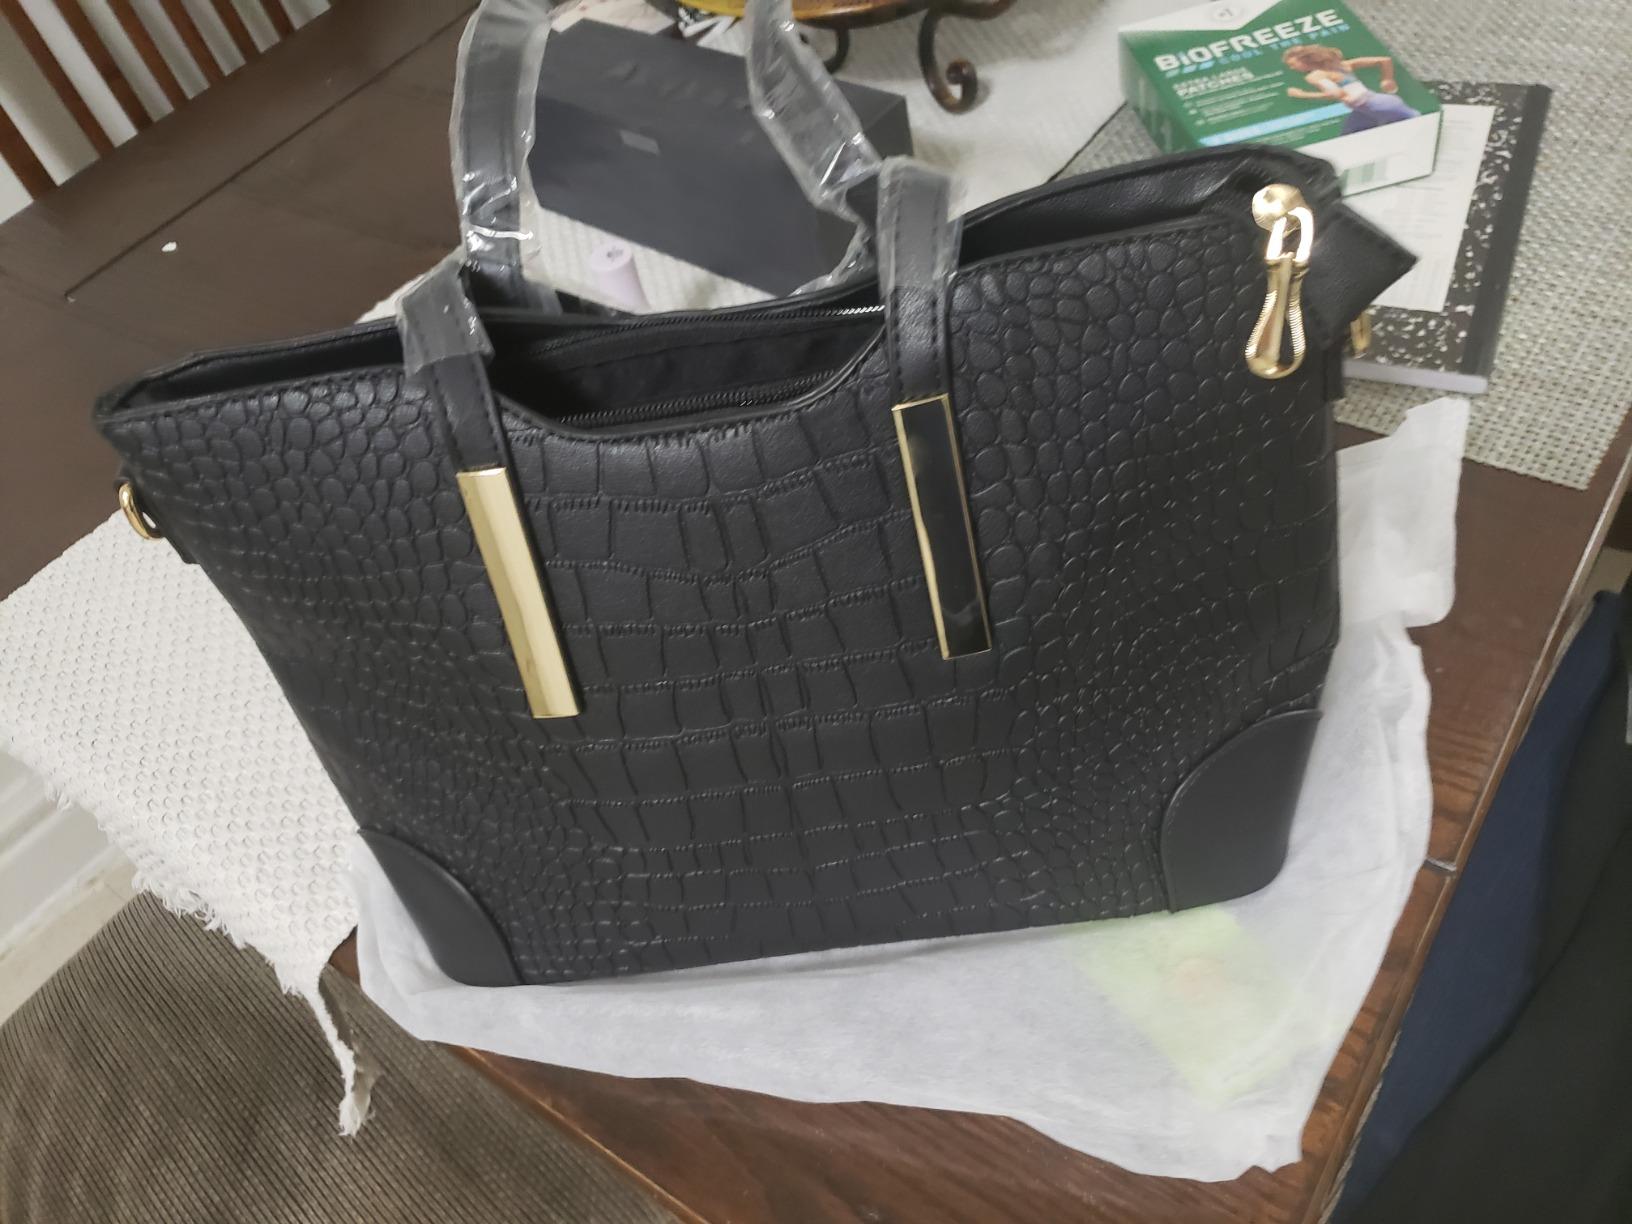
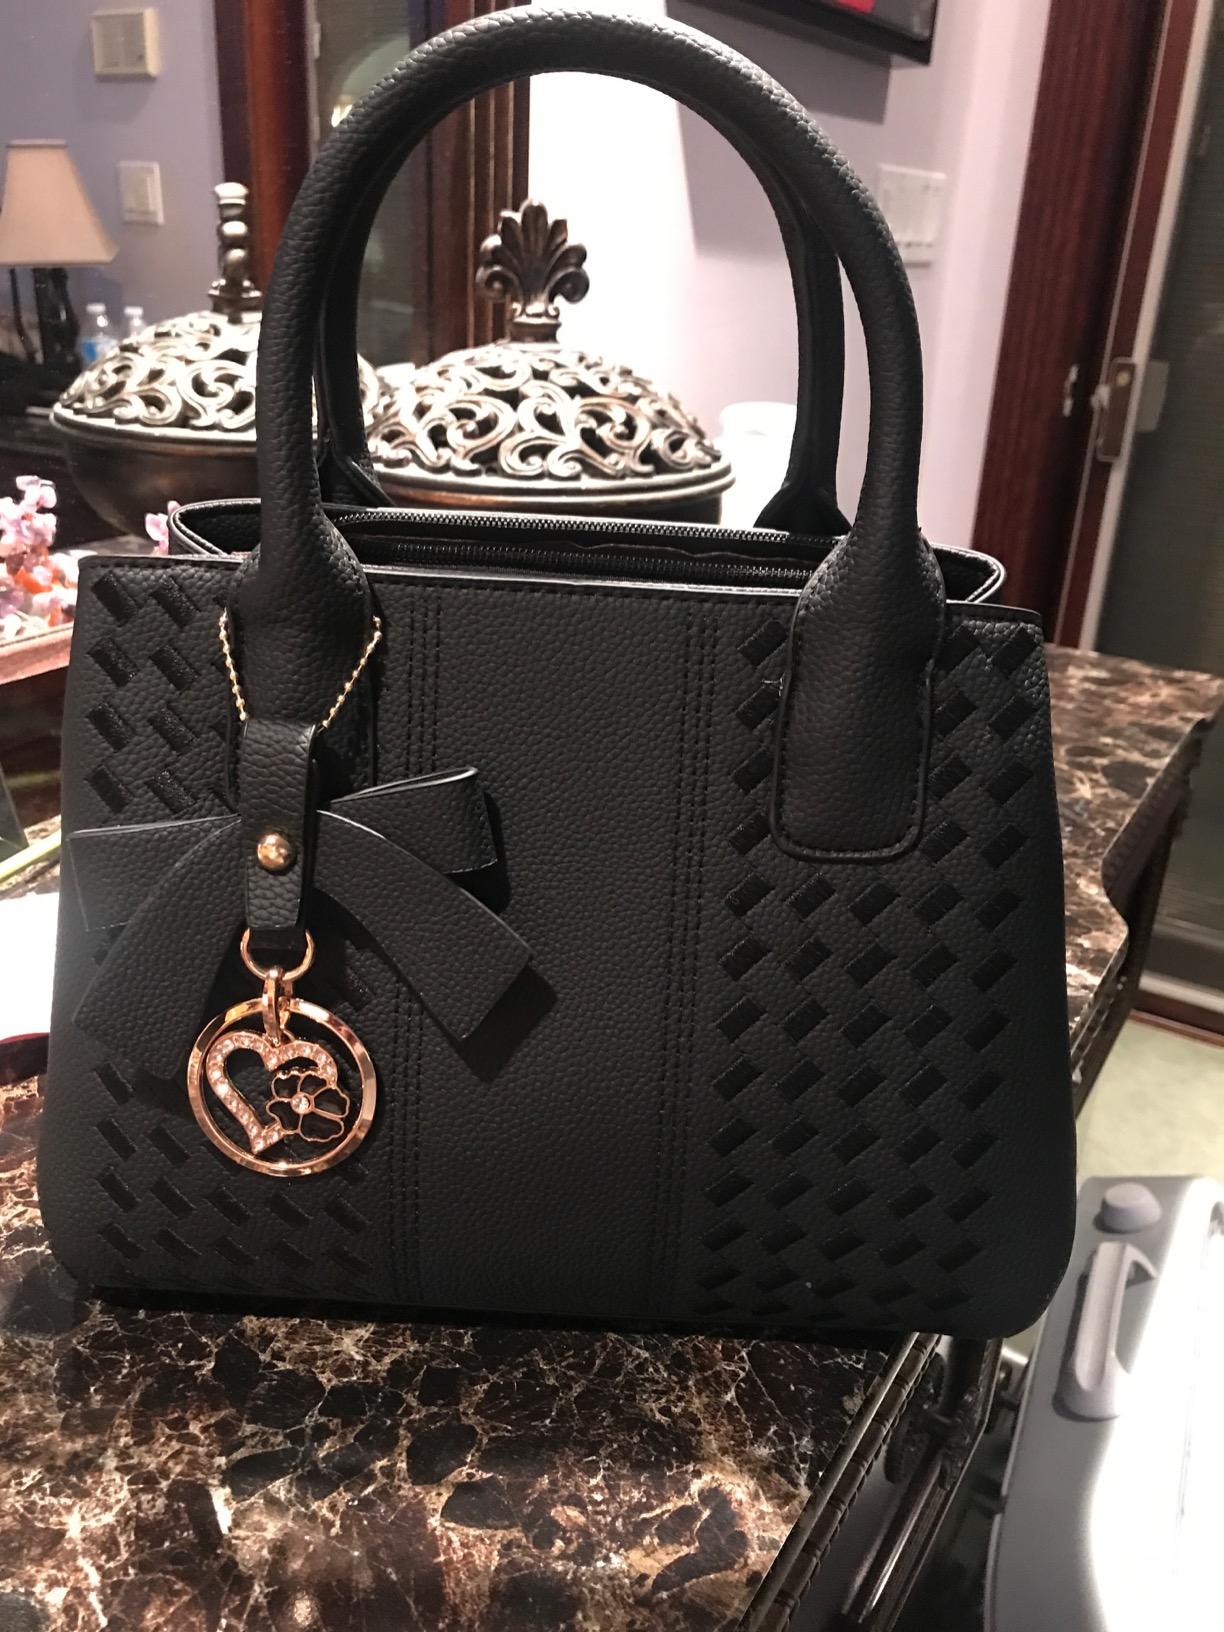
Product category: accessories_handbag
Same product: no